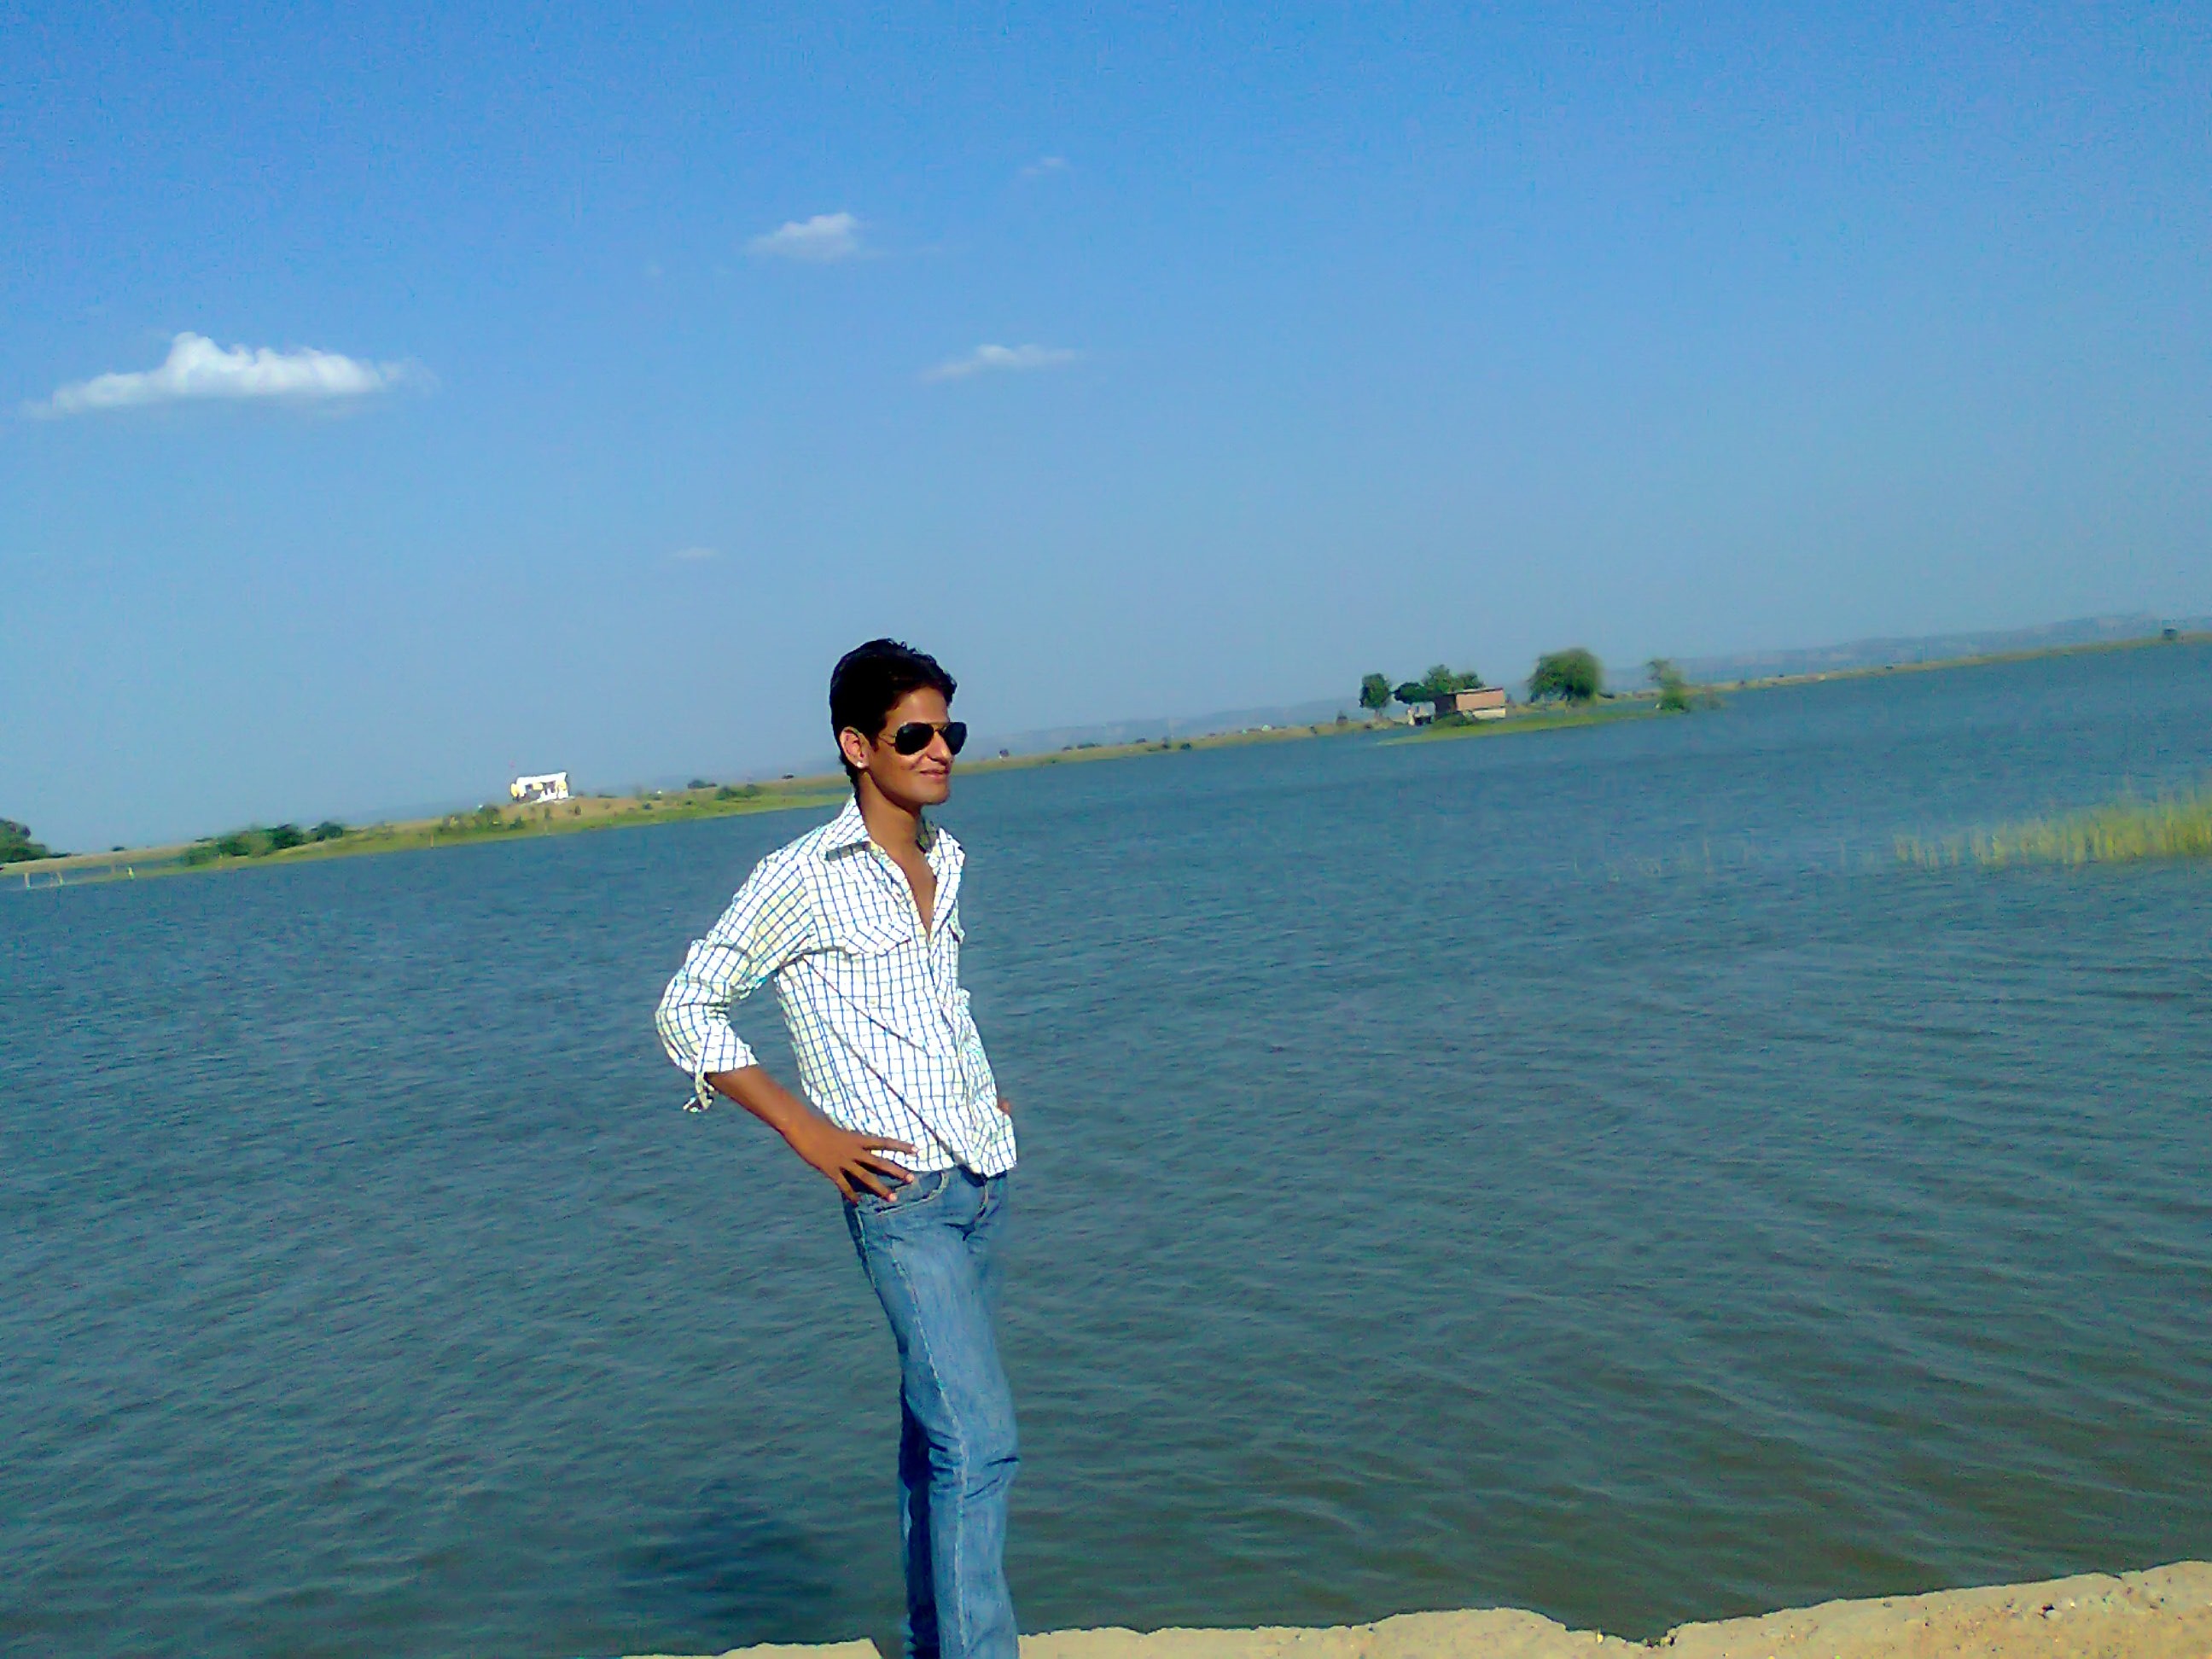
man, sea, sky, water, vacation, shore, ocean, beach, coast, horizon, fun, tourism, coastal and oceanic landforms, reservoir, leisure, summer, water resources, recreation, cloud, travel, bay